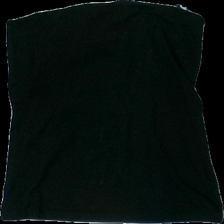
View: front
Type: Tank top
Category: Ladies
Brand: Lindex
Colors: Black
Material: 100% cotton
Cut: Regular
Size: M
Season: Summer
Damage location: top center
Price range: <50
Recommended usage: Reuse
Description: svart tub top, lite luddig